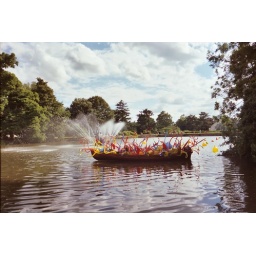
Row boat filled with glass sculptures by Dale Chihuly